Scotland in the High Middle Ages

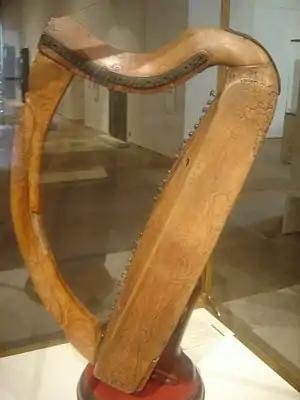
One of only three surviving medieval Gaelic harps (Museum of Scotland)

At the beginning of the period Scottish monasticism was dominated by monks called "Céli Dé", anglicised as culdees. At St Andrews and elsewhere, "Céli Dé" abbeys are recorded and the round towers at Brechin and Abernethy are evidence of Irish influence. Gaelic monasticism was vibrant and expansionary for much of the period and dozens of monasteries, often called Schottenklöster, were founded by Gaelic monks on the continent. The introduction of the continental type of monasticism to Scotland is associated with Queen Margaret, the wife of Máel Coluim III, although her exact role is unclear. She was in communication with Lanfranc, Archbishop of Canterbury, and he provided a few monks for a new Benedictine abbey at Dunfermline (c. 1070). Subsequent foundations under Margaret's sons, the kings Edgar, Alexander I and particularly David I, tended to be of the reformed type that followed the lead set by Cluny. These stressed the original Benedictine virtues of poverty, chastity and obedience, but also contemplation and service of the Mass and were followed in various forms by large numbers of reformed Benedictine, Augustinian and Cistercian houses.